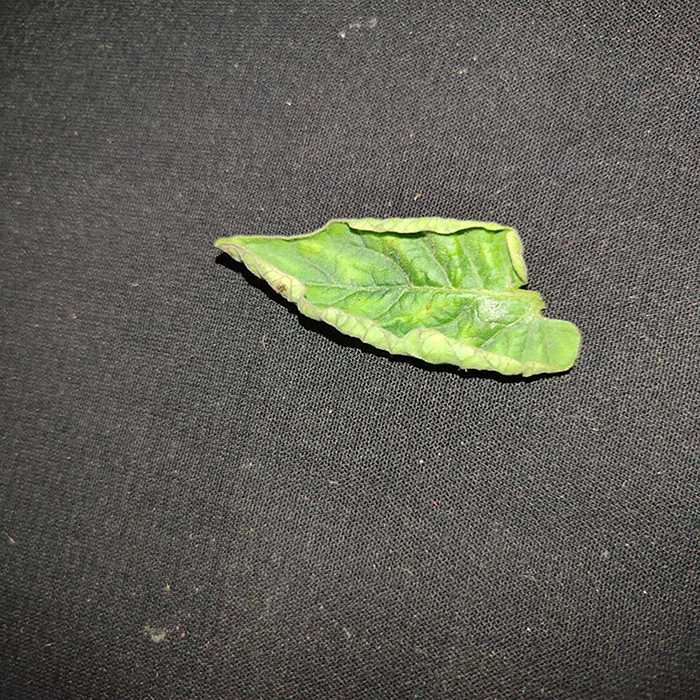
Plant: Tomato
Label: Tomato leaf curl virus